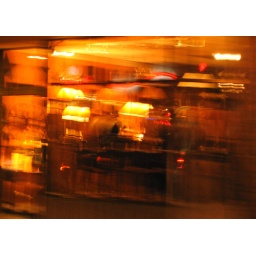
This is a time exposure, shot out the window of a car driving at night in Vancouver, B.C.